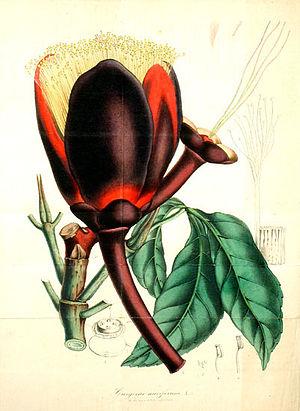
Flore des serres et des jardins de l'Europe est une revue d'horticulture paraissant à Gand en Belgique qui était considérée comme l'une des plus raffinées d'Europe au XIXᵉ siècle. Elle était sous-titrée par la mention ou descriptions et figures des plantes les plus rares et les plus méritantes, nouvellement introduites sur le continent ou en Angleterre…. Elle a publié vingt-trois volumes avec plus de deux mille planches en couleur et des textes en français, allemand et anglais. Elle a été fondée par Louis Van Houtte avec la collaboration de Charles Lemaire et de Michael Scheidweiler. Ses gravures et ses lithographies étaient terminées à la main au lavis et décrivaient les curiosités botaniques et les plantes rares du monde entier.
La flore en Colombie se caractérise par une biodiversité importante, avec le taux le plus élevé d'espèces par unité de surface à travers le monde. Plus de 130 000 espèces ont été signalées sur le territoire colombien.